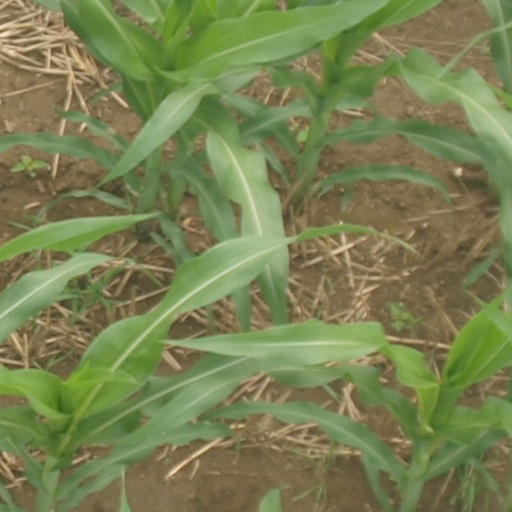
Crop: maize; corn